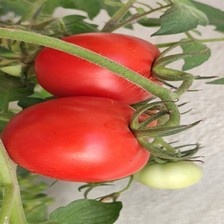
Label: tomato